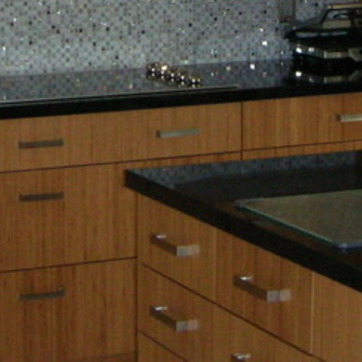
Material: polishedstone